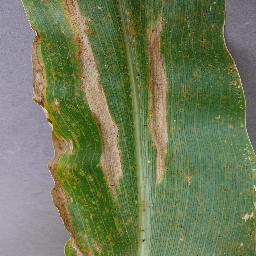
Label: Corn_(Maize)___Northern_Leaf_Blight